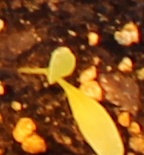
Label: Sugar beet